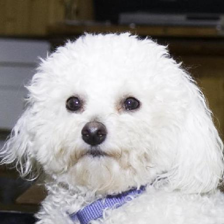
Label: animals